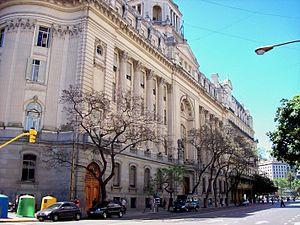
Buenos Aires [bɥenɔz‿ɛʁ] est la capitale et la ville la plus importante de l'Argentine. Les projections pour 2015 établies en 2005 estiment la population de la ville à 3 090 900 habitants. Son agglomération urbaine, le Grand Buenos Aires, compte 14 500 000 habitants. Les habitants sont appelés « Portègnes » ou « Buenos-Airiens », nom aussi donné aux habitants de la province de Buenos Aires dont ne fait pas partie la capitale fédérale. Ils sont pour la plupart d’origine espagnole ou italienne et la religion prépondérante est le catholicisme.